Min Jin Lee

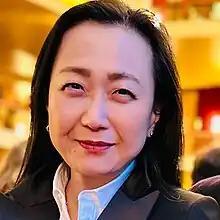
Min Jin Lee

Min Jin Lee (born November 11, 1968) is a Korean American author and journalist based in Harlem, New York City; her work frequently deals with the Korean diaspora. She is best known for writing "Free Food for Millionaires" (2007) and "Pachinko" (2017), a finalist for the National Book Award, and runner-up for the Dayton Literary Peace Prize. In 2019, Lee became a writer-in-residence at Amherst College in Massachusetts.